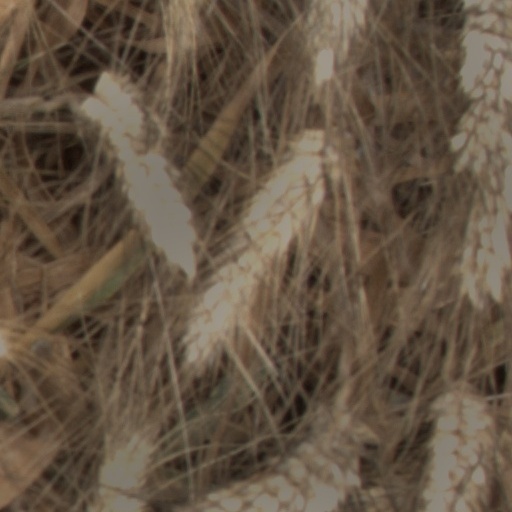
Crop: wheat